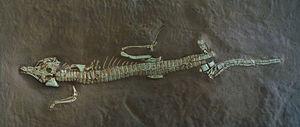
Les Protosuchia forment un groupe éteint de crocodyliformes terrestres, de petite taille, ayant vécu au cours du Mésozoïque, du Trias supérieur au Crétacé supérieur avec une large répartition géographique. Il tire son nom du genre type : Protosuchus.
Protosuchus est un genre éteint de crocodyliformes du Jurassique inférieur. Le nom Protosuchus signifie « premier crocodile », et il fait partie des premiers animaux à avoir l'allure générale des crocodiliens.